Palace of Justice of São Paulo

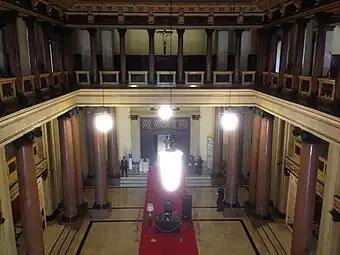
Interior of the Palace of Justice in São Paulo

The architect Ramos de Azevedo was responsible for the design of the building and supervised the work until his death in 1928. After the fatality, Ricardo Severo and Arnaldo Villares took over the works. The workers who participated in the project were mostly immigrants from Italy and Spain.